Game of three halves

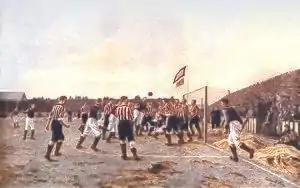
The game took place at Sunderland's Newcastle Road ground, depicted in this painting from 1895.

The "Game of three halves" was a football match played between Sunderland and Derby County on the opening day of the 1894–95 English football season.